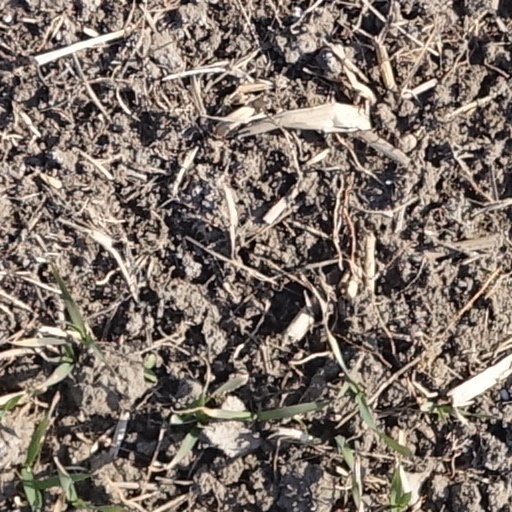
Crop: wheat